Model of masculinity under fascist Italy

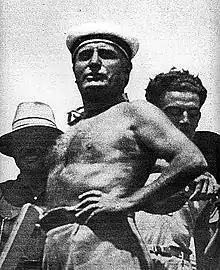
Mussolini during the Battle for Grain

The model represents a mix between purported Roman ideal, comprising both mental and physical qualities. As such, it was later superimposed onto the political persona portrayed by Mussolini himself as he rallied to gather popular support for his fascist state.